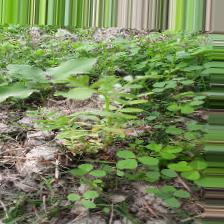
Label: Ascochyta blight